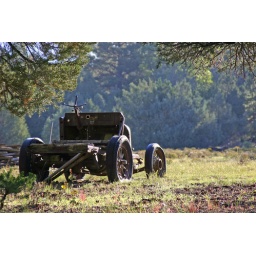
An old car sits rusting away in a field outside of Howard, Colorado.